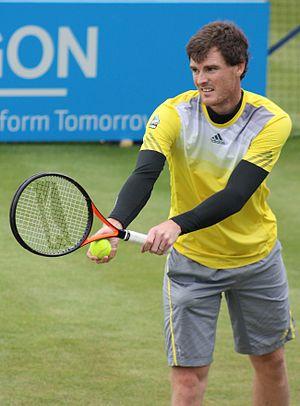
Jamie Robert Murray, né le 13 février 1986 à Dunblane, est un joueur de tennis professionnel écossais ayant atteint la place de numéro 1 en double.